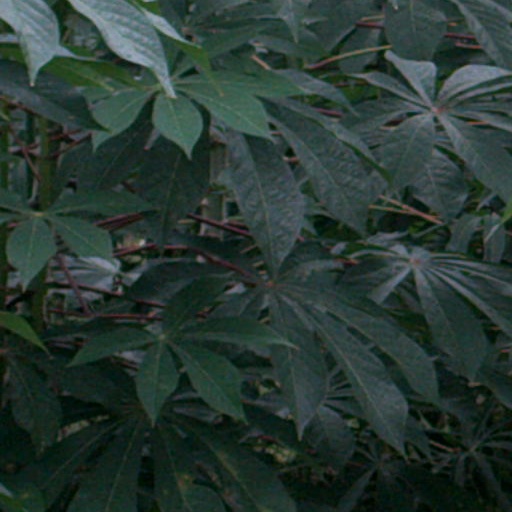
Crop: cassava